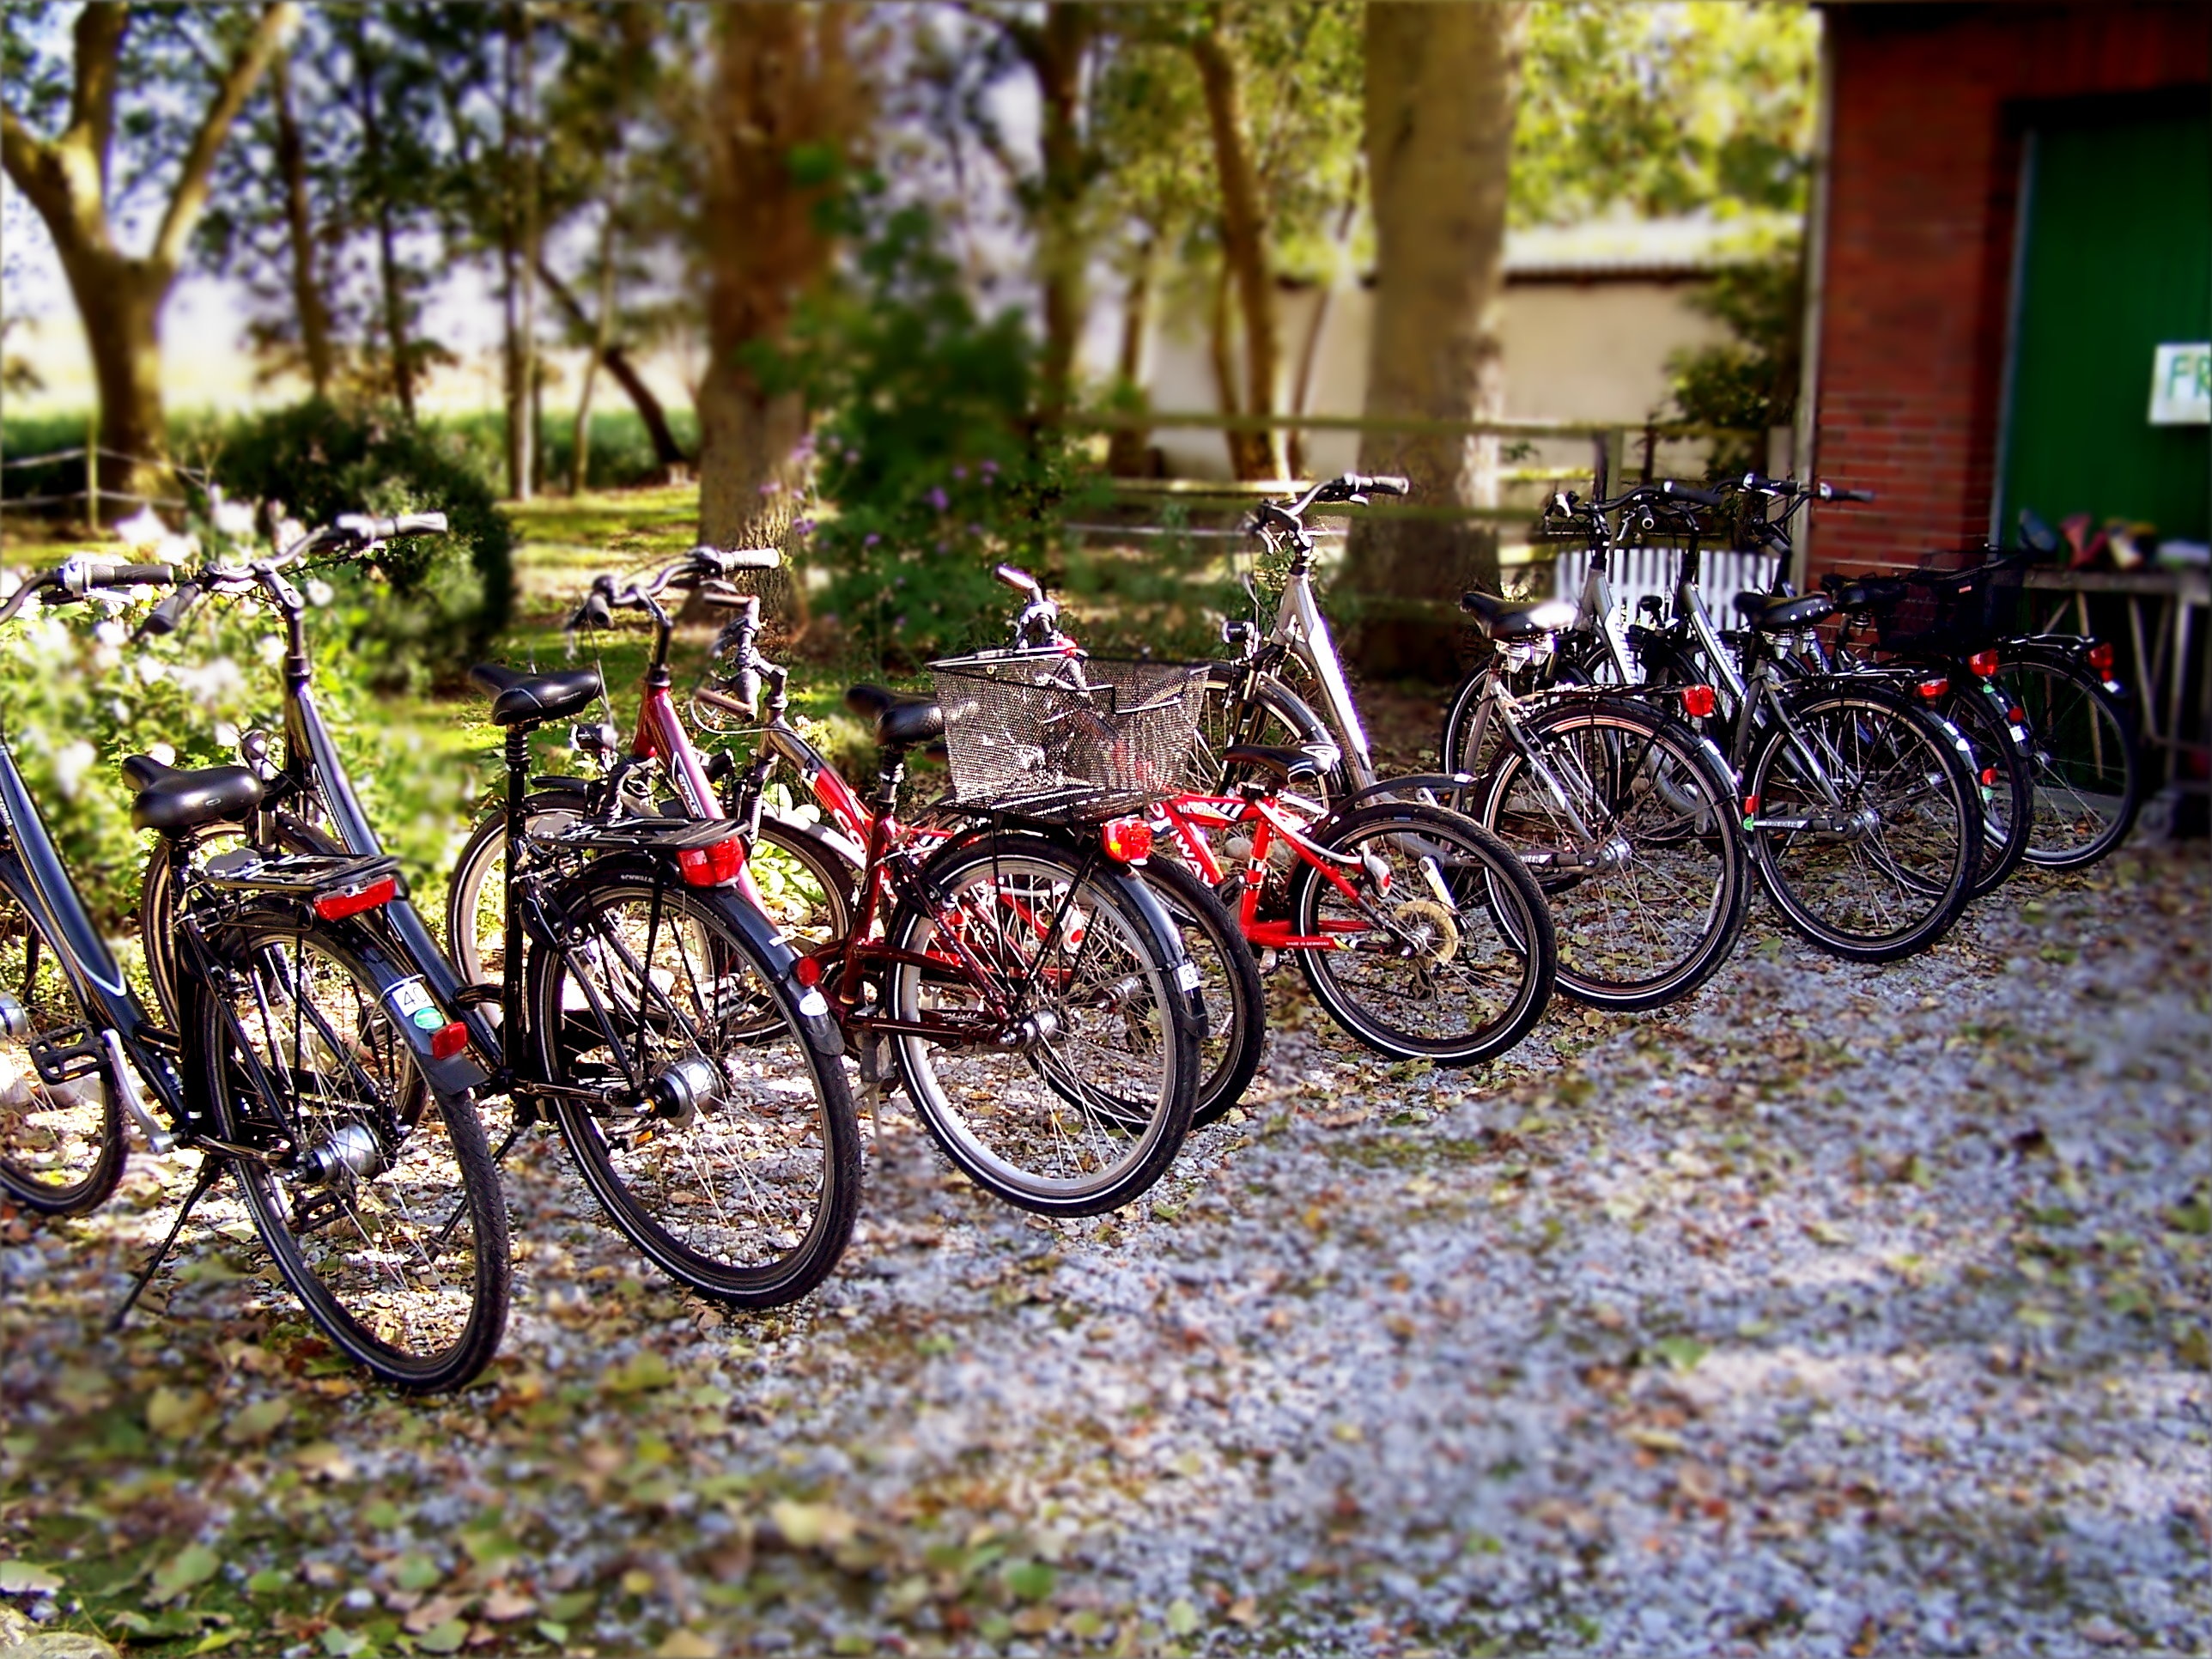
tree, nature, group, farm, wheel, bicycle, bike, parking, europe, green, vehicle, pebble, autumn, holiday, sports equipment, mountain bike, cycling, family, bicycles, farmhouse, saddle, wheels, germany, gastronomy, north sea, hof, more, mountain biking, mature, fedderwardersiel, fries golf, child's bike, road cycling, cycle sport, cyclo cross bicycle, cyclo cross, road bicycle, endurance sports, racing bicycle